Tianjin University of Technology

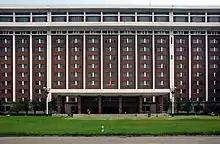
The front facade of TJUT from the West Gate.

Technical College for the Deaf (TUID), Tianjin University of Technology, a principal member of PEN-International, is thus far the only college of its kind in China, and one of the most famous technical colleges for the deaf in the world. It has good cooperative relations with other technical colleges for the deaf in the world, such as National Technical Institute for the Deaf (NTID), Rochester Institute of Technology (RIT) in the United States, and National University Corporation Tsukuba University of Technology (NTUT) in Japan.